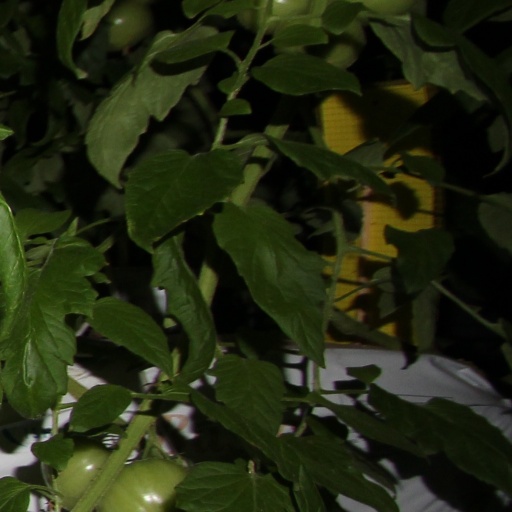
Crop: tomato